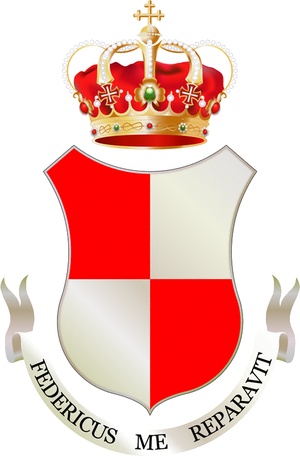
Blason d'Altamura en Italie Italiano: Stemma del Comune di Altamura (Provincia di Bari)
La région des Pouilles, dite plus couramment les Pouilles, voire la Pouille, est une région d'Italie, située dans l'extrême sud-est du pays. Son gentilé est Apulien. La région compte un peu plus de 4 millions d'habitants et son chef-lieu et principale agglomération est Bari. Délimitée par les régions de Molise au nord, de la Campanie à l'ouest et de la Basilicate au sud-ouest, la région est baignée par la mer Adriatique à l'est et la mer Ionienne au sud. Administrativement, la région comprend la ville métropolitaine de Bari et les provinces de Barletta-Andria-Trani, Brindisi, Foggia, Lecce et Tarente.
Altamura est une ville italienne d'environ 70 500 habitants située dans la ville métropolitaine de Bari dans la région des Pouilles.